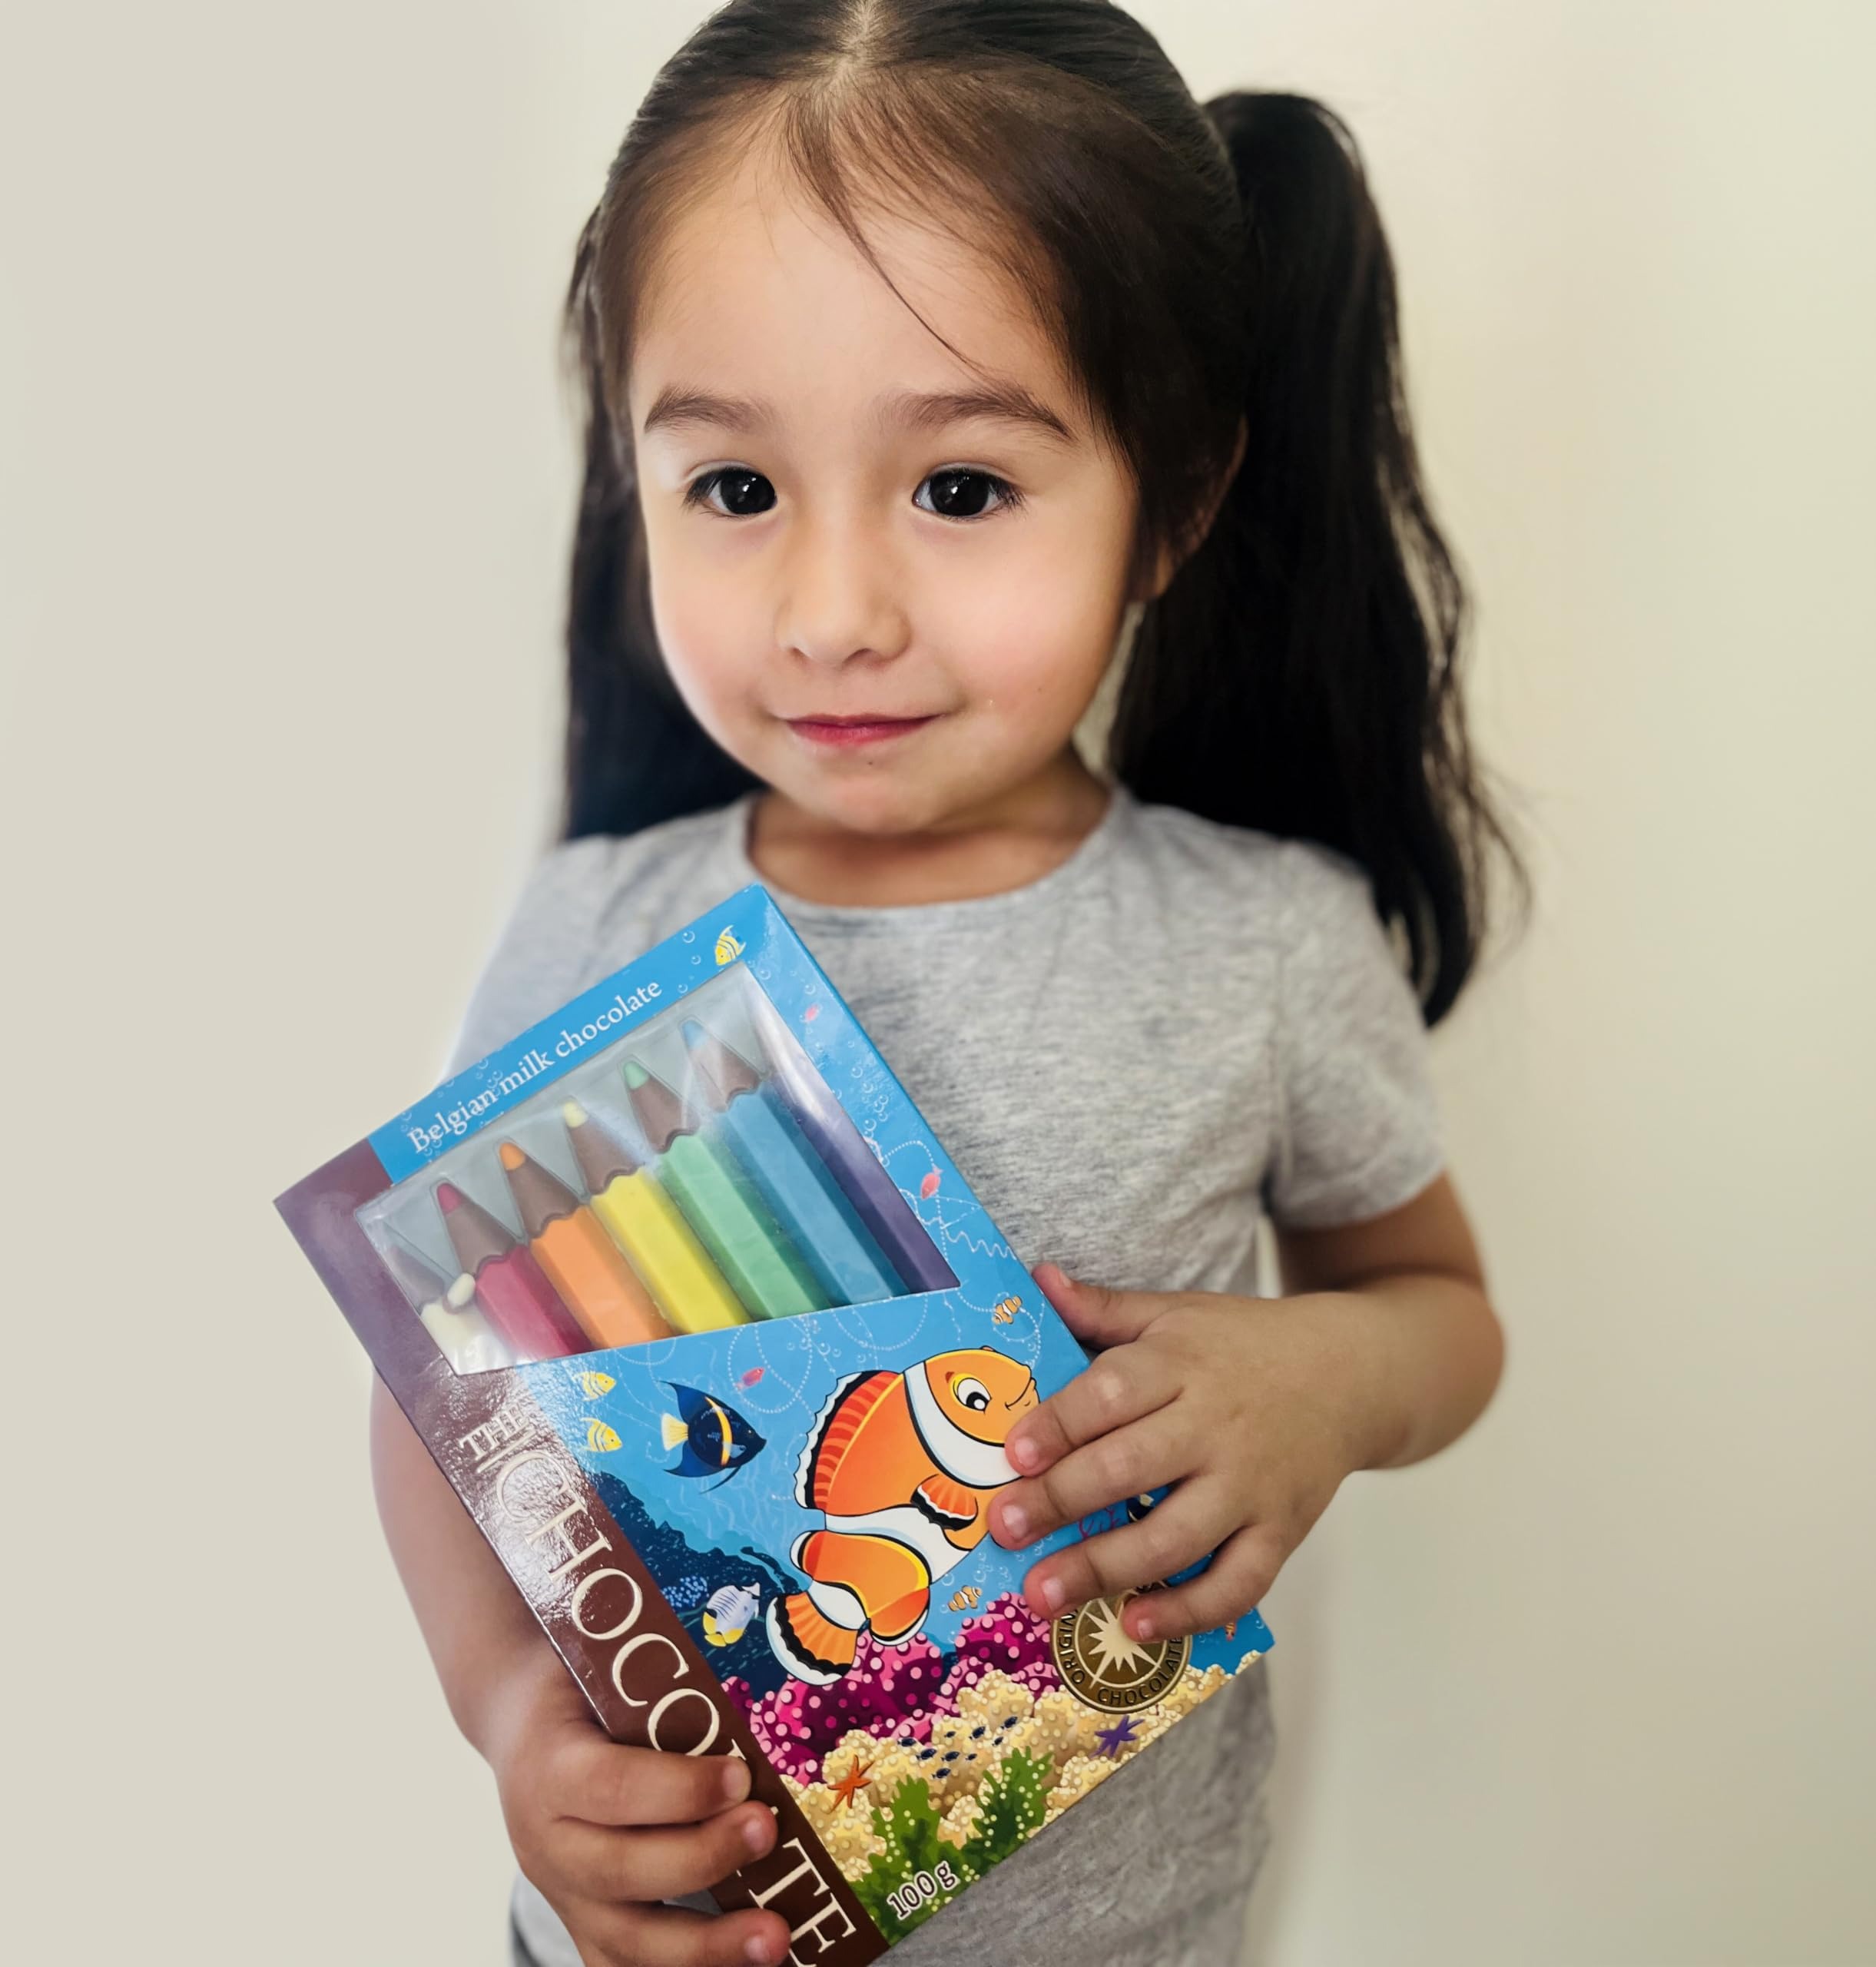
Item Name: Andy Anand Chocolate Crayon Boxes - Delightful Treats for Kids, Featuring 21 Milk Chocolate Pencils Imported from Europe – Favorite Among Children - Pack of 3
Bullet Point 1: TASTY CHOCOLATE ADVENTURE: Enjoy a journey of flavors with Andy Anand's Chocolate Crayon Boxes, a delightful mix of Milk Chocolate Pencils that are sure to bring a smile to any child's face.
Bullet Point 2: EUROPEAN CHOCOLATE DELIGHT: Savor the rich and creamy taste of Imported Chocolate Europe, crafted with care to ensure each Chocolate Pencil Crayon offers an authentic and indulgent experience.
Bullet Point 3: CREATIVE CHOCOLATE FUN: Unleash your child's imagination with our Chocolate Crayon Boxes, designed to inspire creativity while providing a delicious Children Chocolate Snack.
Bullet Point 4: VARIETY PACK EXCITEMENT: With our Chocolate Variety Pack, kids can explore different tastes and textures, making every snack time an exciting discovery of new flavors.
Bullet Point 5: KID-FRIENDLY TREATS: Specifically designed as Chocolate for Kids, our treats are perfect for snack time, parties, or as a reward for a job well done, making them a hit among little ones.
Bullet Point 6: PREMIUM MILK CHOCOLATE: Each Milk Chocolate Pencil is crafted from high-quality ingredients, offering a smooth and velvety taste that children and adults alike will love.
Bullet Point 7: SHAREABLE PACKS: Our 3-Pack Chocolate Crayon Boxes are perfect for sharing, ensuring there's enough delightful Milk Chocolate Pencils for friends and family to enjoy together.
Bullet Point 8: EDUCATIONAL SNACK: Turn snack time into a learning experience with Chocolate Pencil Crayons, where kids can play and learn about colors and shapes while enjoying a tasty treat.
Bullet Point 9: ALL-NATURAL INGREDIENTS: Made with the finest ingredients, our Kids Chocolate Treats are free from artificial colors and flavors, offering a pure and natural taste.
Bullet Point 10: MEMORABLE CHOCOLATE GIFTS: Looking for a unique gift? Our Chocolate Crayon Boxes are the perfect choice for birthdays, holidays, or any occasion that calls for a sweet, imaginative treat.
Product Description: Delight in the rich and luxurious flavors of our Milk Chocolate Gift Box, perfect for any occasion. This beautifully packaged box of chocolates makes an ideal gift for birthdays, Mother’s Day, or any special celebration. Each piece is crafted with the finest Belgian chocolate, ensuring a premium taste experience. Whether you’re looking for a milk chocolate gift box or seeking the best boxed chocolates for gifts, our assortment offers a delectable range of options. Perfect for those who appreciate fine chocolates, this gift box promises to impress. Share the joy of exquisite, boxed milk chocolates with your loved ones today! Chocolate is delicious. For most, it occupies an exalted position other sweet treats only dream of achieving. It’s surprising to think, then, that all the glorious nuances present in cacao beans—the ingredient that sets chocolate apart from other sugary snacks—are actually quite foreign to our modern palates. The result of this process is chocolate that merely alludes to the flavor most of us crave. With the help of Andy Anand Chocolate that emphasizes, instead of homogenizes, the exquisite flavor of cacao. Andy Anand takes special care to tailor to the flavor of the beans they source, ensuring that each mouthful is laden with something our taste buds have been yearning for—the flavor of real chocolate. The rich taste and flavor of Andy Anand's Chocolate have helped him to win the crowning glory and to achieve the best tasting chocolate. Their chocolates are satisfactory as gifts for any kind of celebration, special occasions, or simply as a treat for everyone, anytime. Exquisite Gourmet Chocolate Gift Box: Treat your loved ones with this delightful assortment of premium chocolates, elegantly presented in a luxurious package.
Value: 21.0
Unit: Count

Price: 28.84